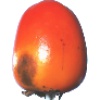
Label: Kaki 1